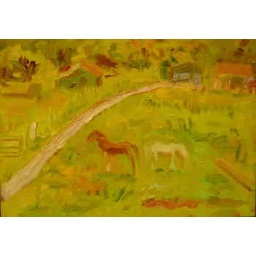
Two horses in a field